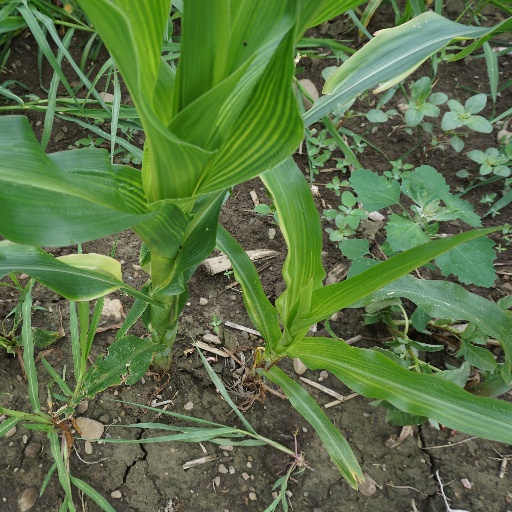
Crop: maize; corn